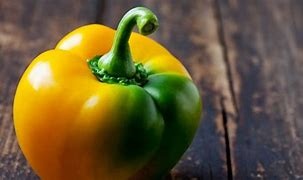
Label: capsicum